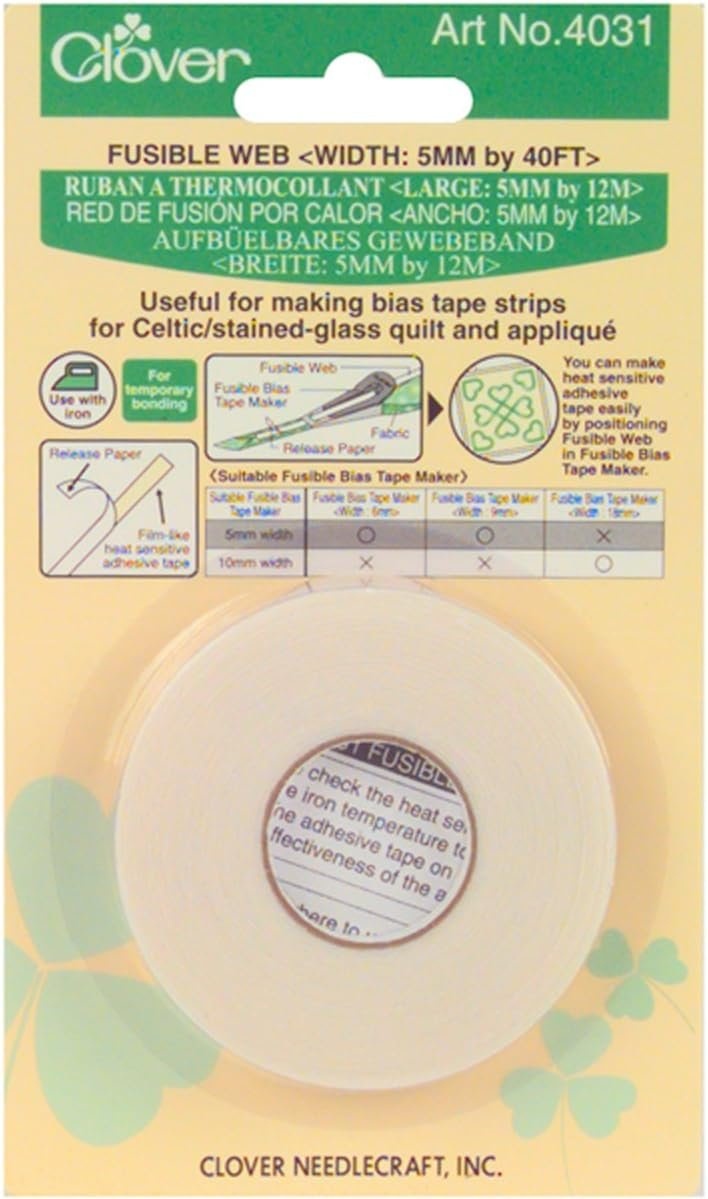
Clover Fusible Web
Brand: Clover
# 4031 Fusible web 5mm (1/4-inch) 40 ft. is used with fusible bias tape makers. Fusible web is a heat sensitive adhesive tape used with fusible bias tape makers. Compatible with 6mm (1/4") and 9mm (3/8") fusible bias tape maker Heat sensitive adhesive tape Fusible bias tape makers Quick and easy Quality Clover sewing notion
Category: Arts & Entertainment > Hobbies & Creative Arts > Arts & Crafts > Art & Crafting Materials > Crafting Adhesives & Magnets > Fusible Tape > Fusible Web Tape